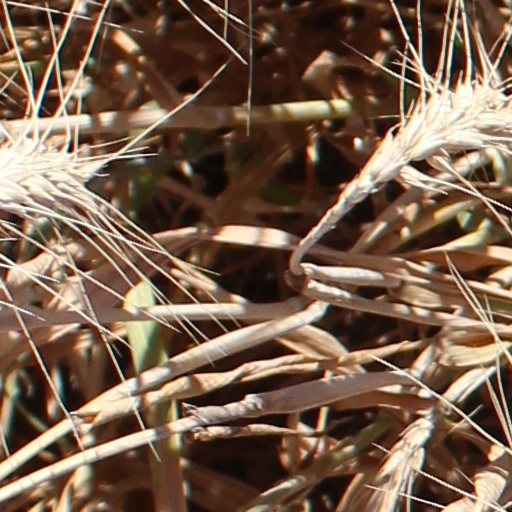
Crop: wheat